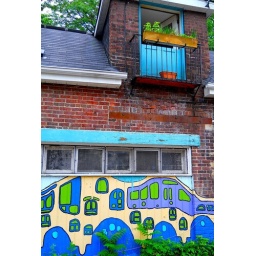
artistic touches of blue on a house in kensington market